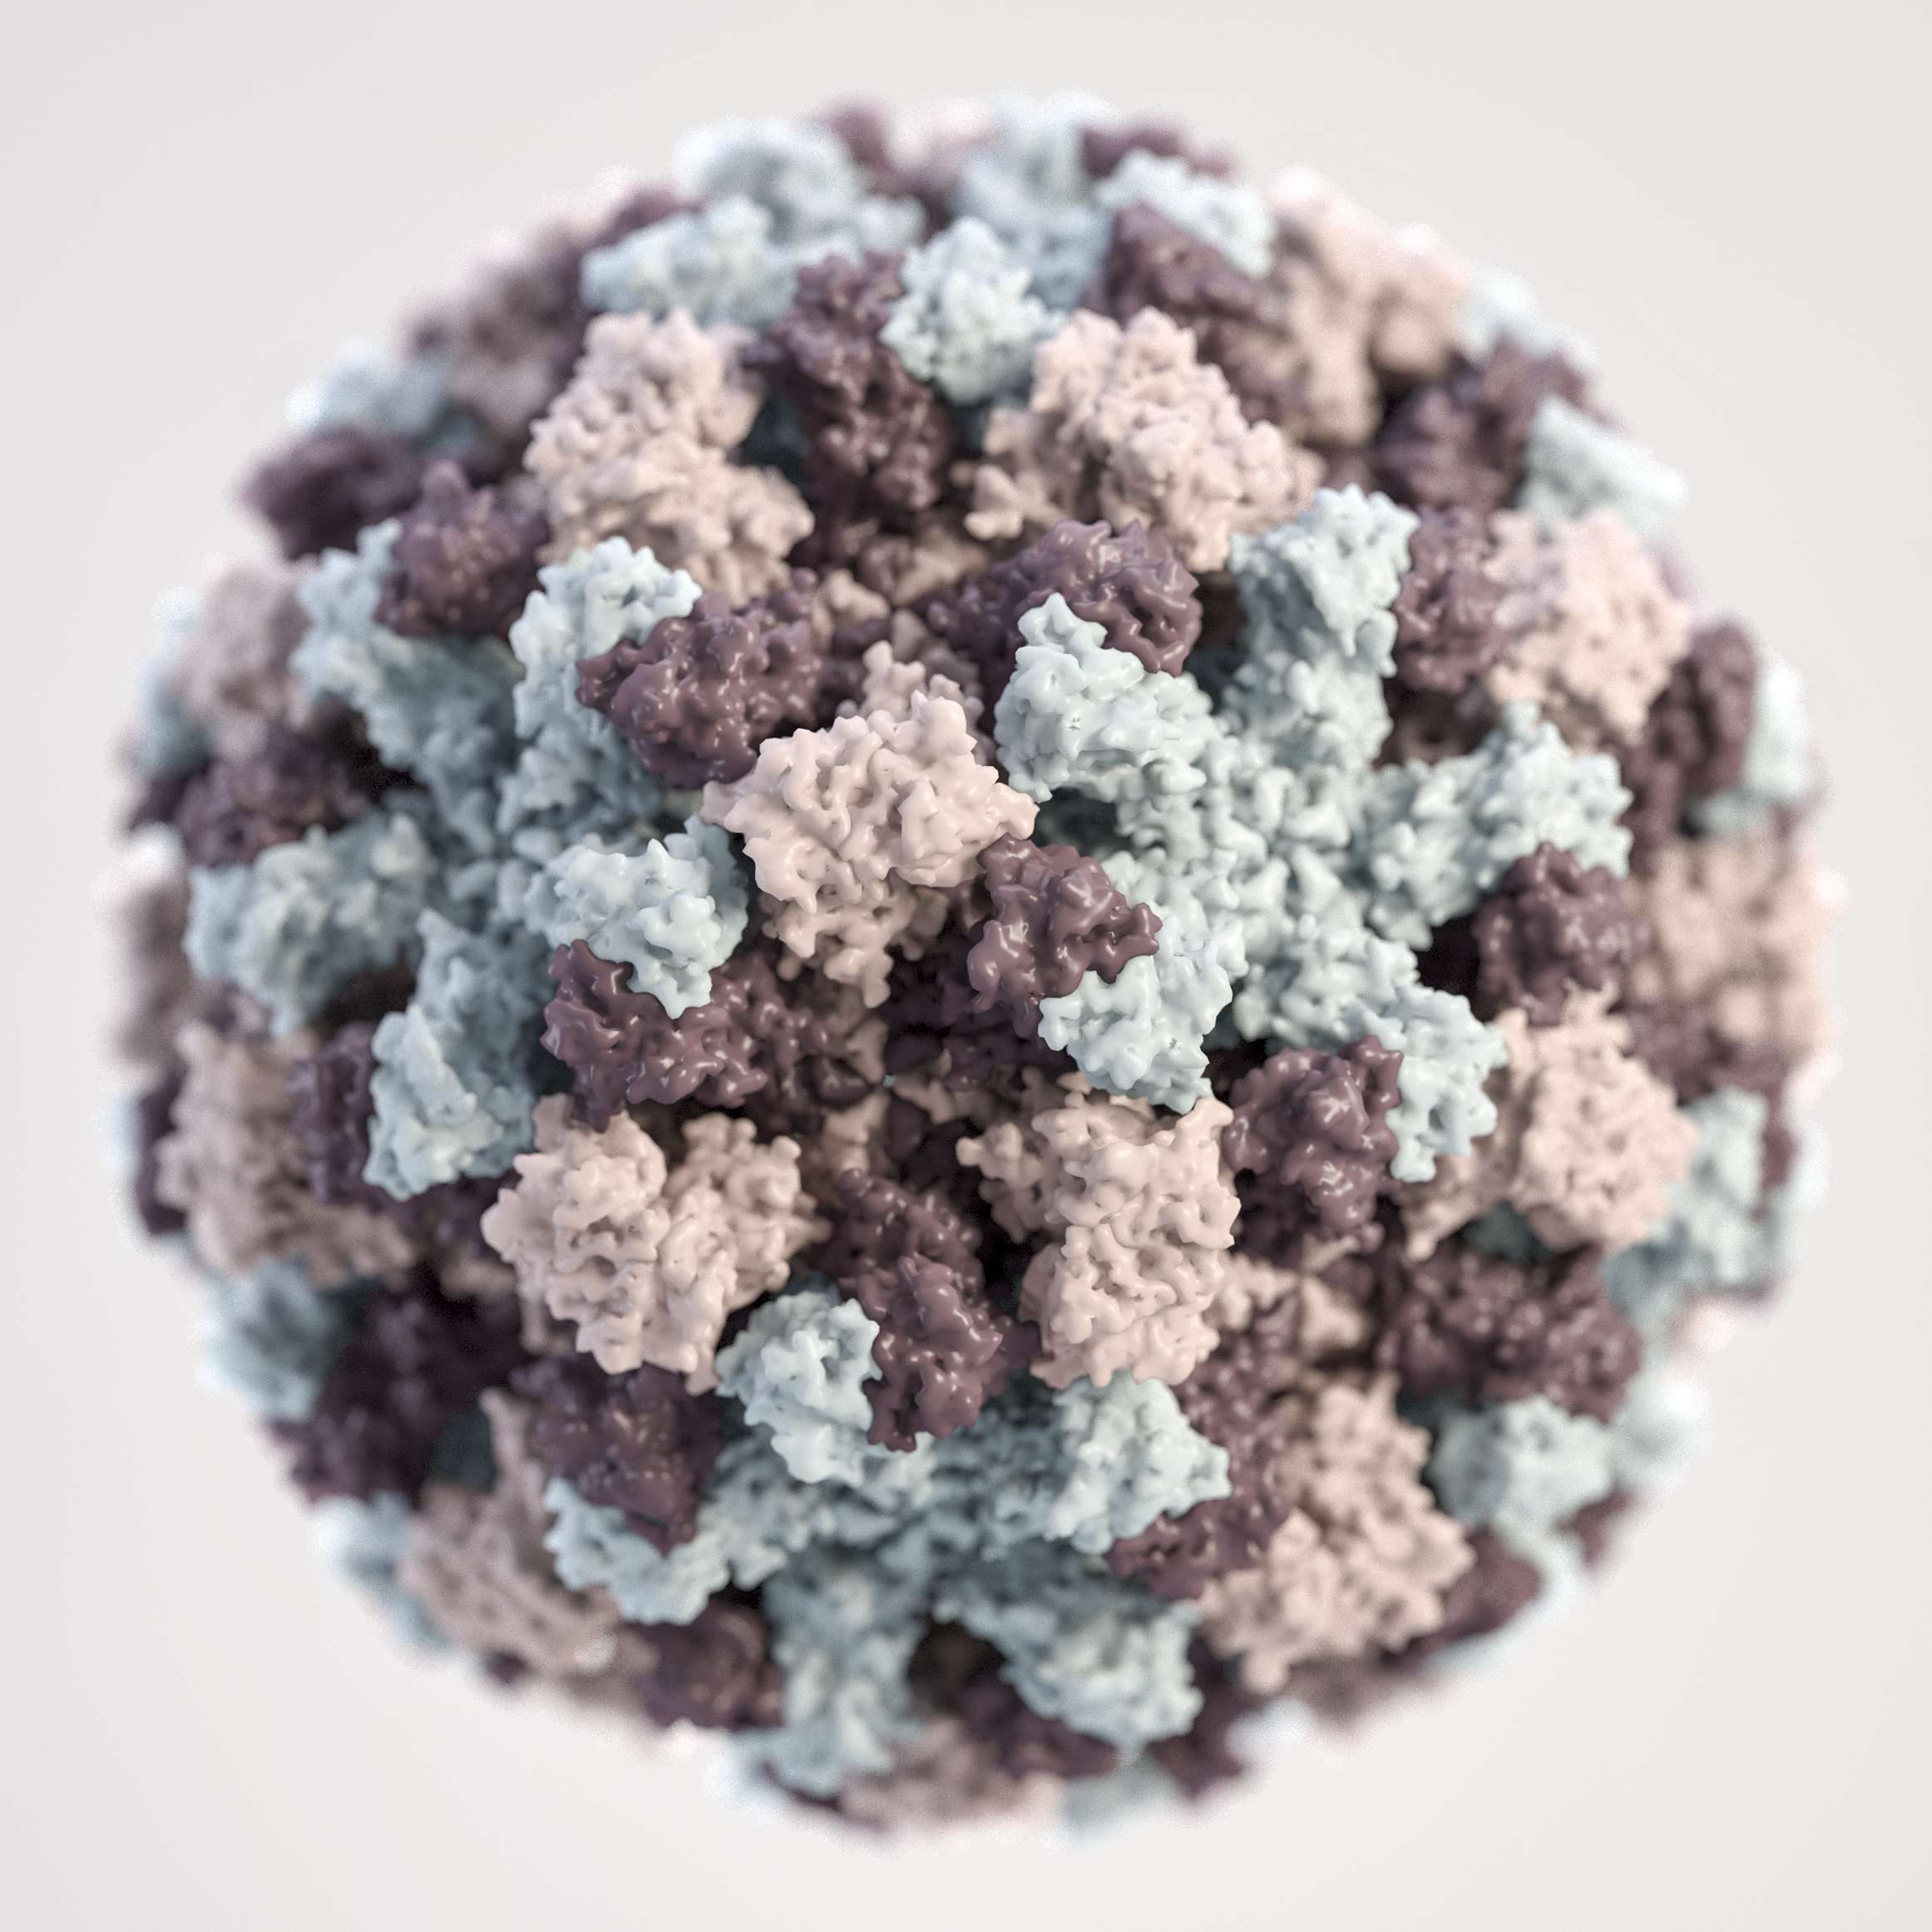
covid 19, coronavirus, covid, cell, pandemic, corona virus, brown, rock, pattern, mineral